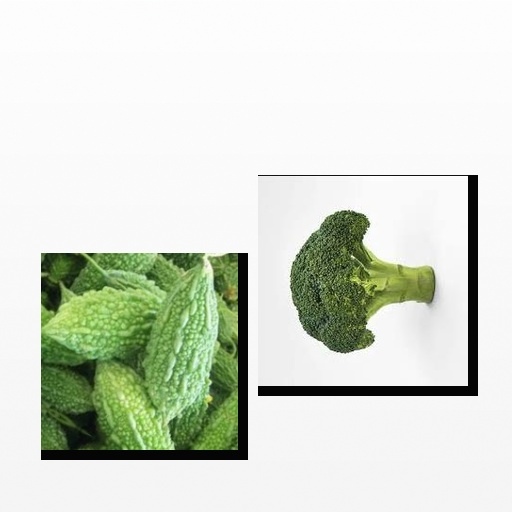
Food items: broccoli, bitter_gourd